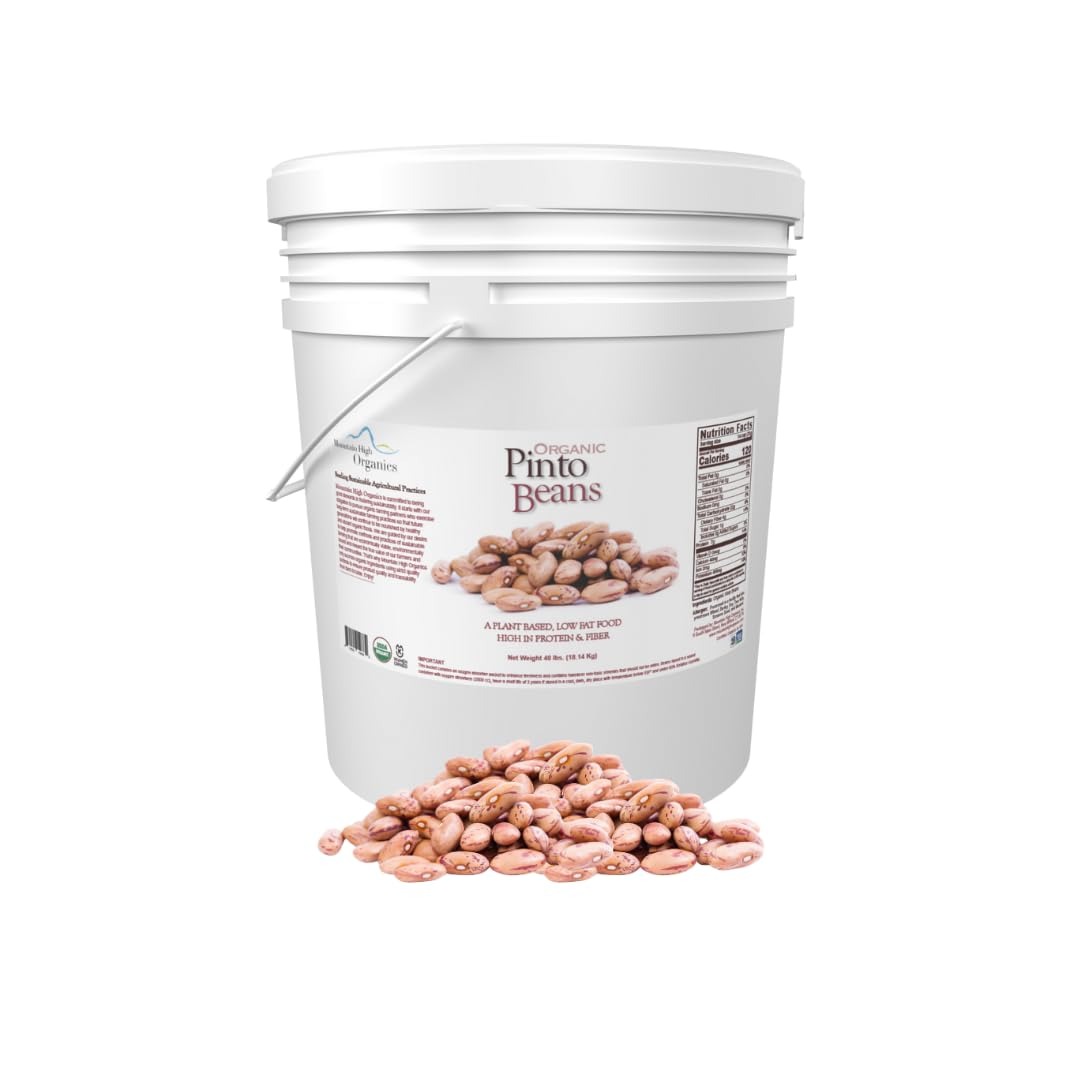
Item Name: Mountain High Organics Certified Organic Pinto Beans 6-Gallon Bucket/40LB
Bullet Point 1: A fat-free food
Bullet Point 2: Great source of protein and fiber
Bullet Point 3: Good source of complex carbohydrates for lasting energy
Bullet Point 4: Gluten-free
Value: 640.0
Unit: Ounce

Price: 153.4